Manic (2001 film)

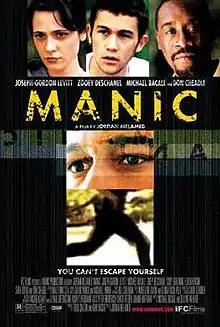
Theatrical release poster

Manic is a 2001 American drama film directed by Jordan Melamed and written by Michael Bacall and Blayne Weaver. It was shown at several film festivals in 2001 and 2002, including the Sundance Film Festival. The region 1 DVD was released January 20, 2004. This also marks the first time actors Joseph Gordon-Levitt and Zooey Deschanel have worked together as each other's main in a film, the second being "(500) Days of Summer".